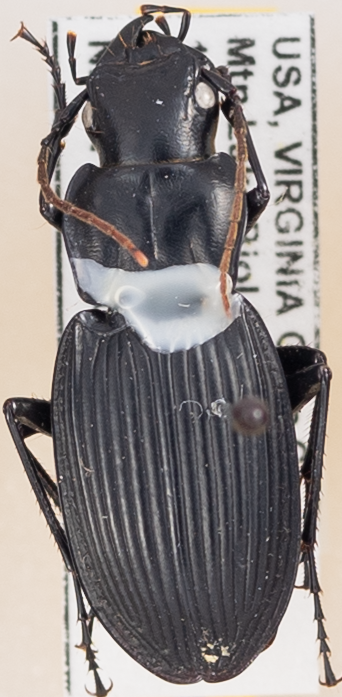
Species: Dicaelus teter
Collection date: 2022-07-12
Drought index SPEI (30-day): -0.348
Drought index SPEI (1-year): -0.9
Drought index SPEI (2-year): -0.39